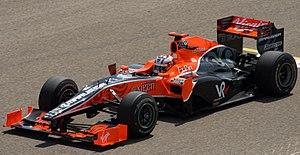
La Virgin VR-01 est la monoplace de Formule 1 engagée par l'équipe novice en Formule 1 Virgin Racing dans le championnat du monde de Formule 1 2010. La voiture a été présentée le 3 février 2010.
Virgin Racing est une écurie automobile britannique, propriété de Virgin Group, créée en 2009 après le rachat de Manor Grand Prix, émanation de l'écurie britannique Manor Motorsport pour s'engager au championnat du monde de Formule 1 2010.
Manor Motorsport Limited est une écurie de sport automobile britannique, fondée en 1990 par son président John Booth. Elle participe au championnat du monde de Formule 1 de 2010 à 2015 sous les noms de Virgin Racing, Marussia F1 Team puis Manor Marussia F1 Team. Elle évolue depuis 2016 en endurance dans le championnat du monde en LMP2, sous le nom Manor Endurance Racing Limited.